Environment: real
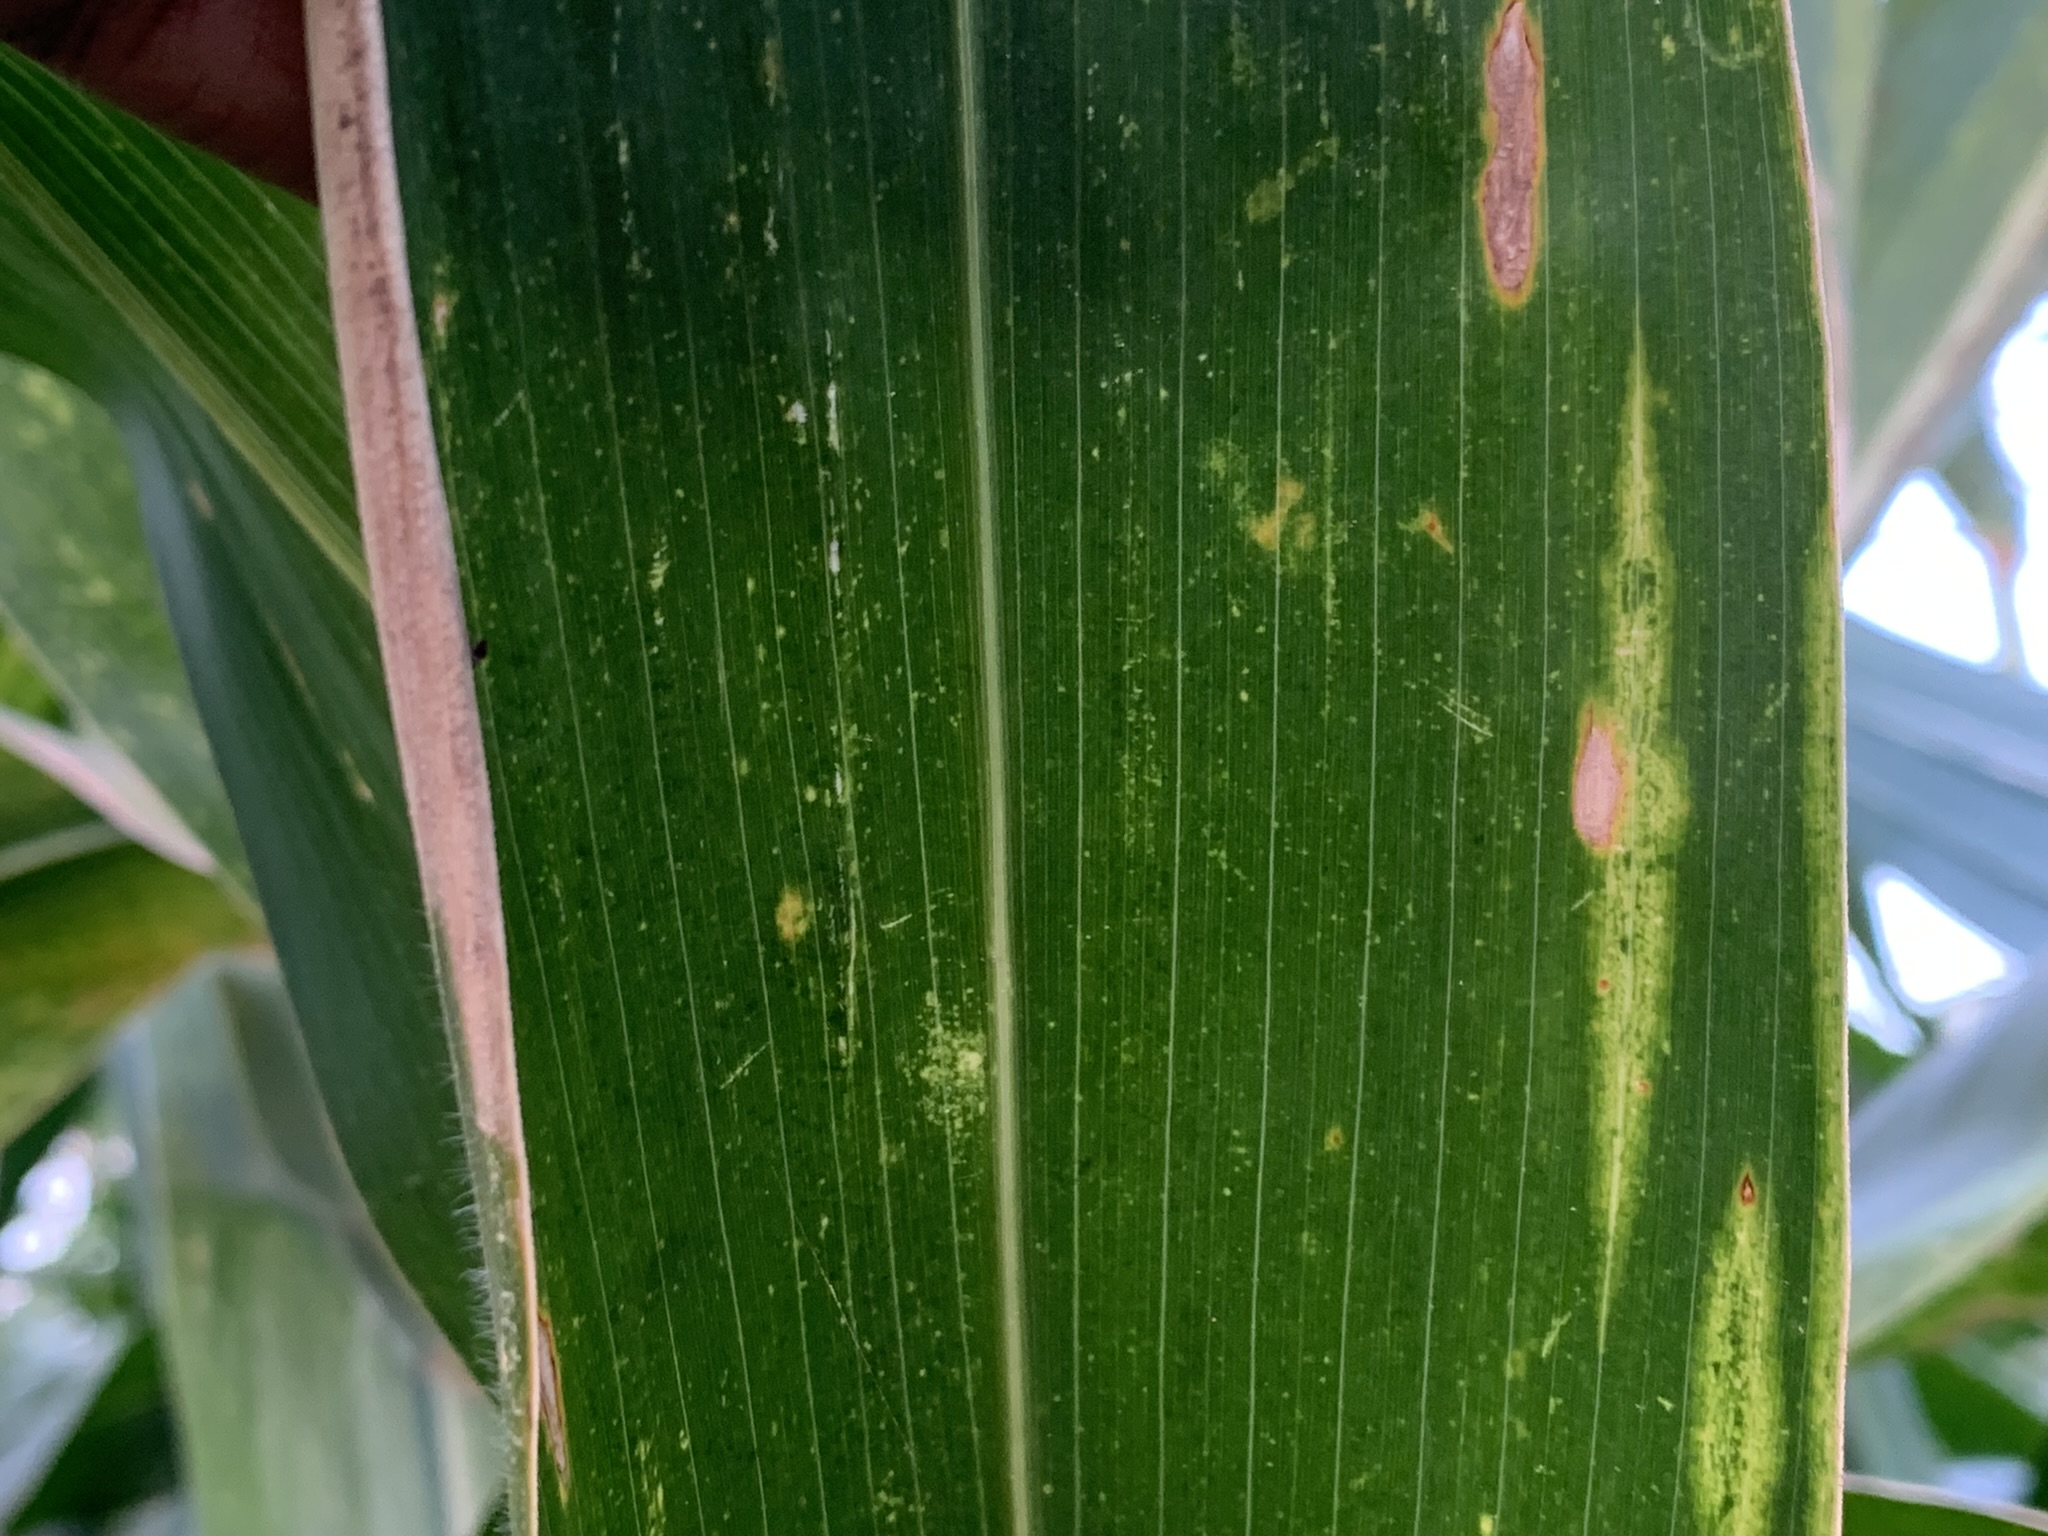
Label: lethal_necrosis